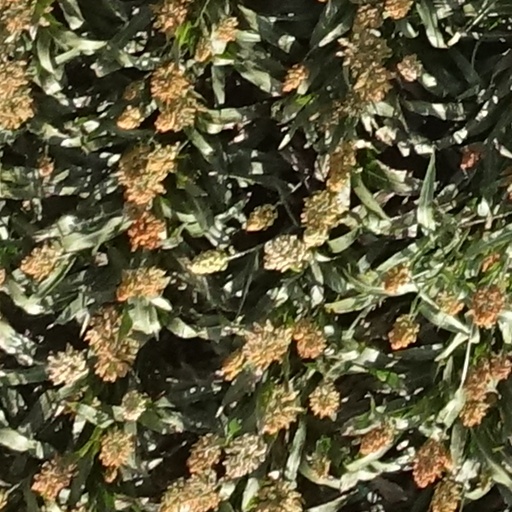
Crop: sorghum